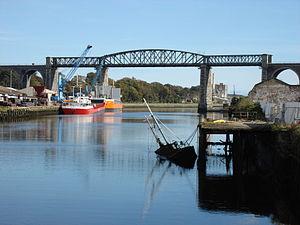
Cette liste de ponts d'Irlande présente les ponts remarquables d'Irlande, tant par leurs caractéristiques dimensionnelles, que par leur intérêt architectural ou historique.